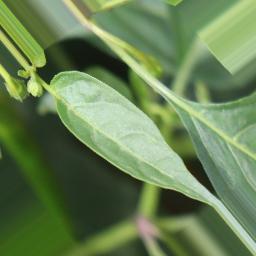
Label: mites_and_trips